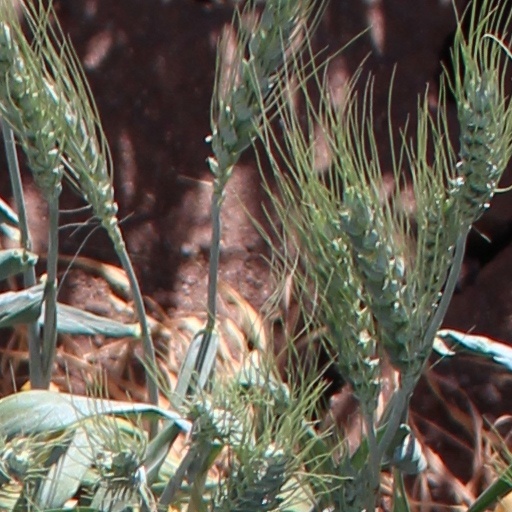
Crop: wheat